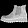
Label: Ankle boot